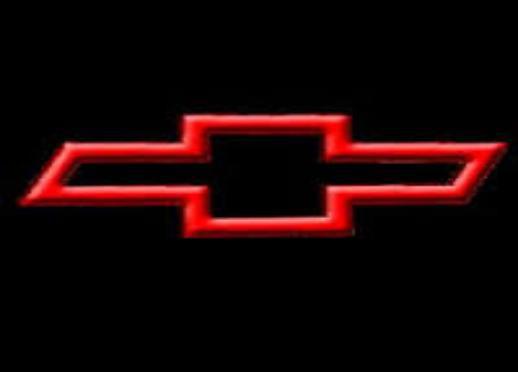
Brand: Chevrolet
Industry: Transportation